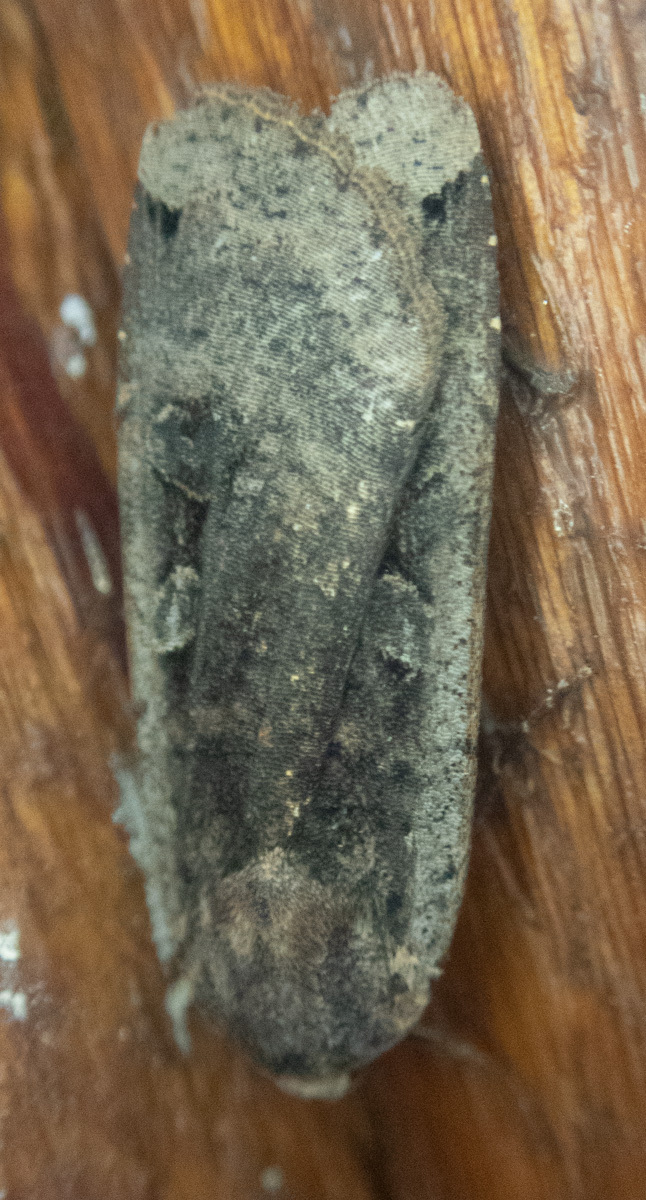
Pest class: cutworms